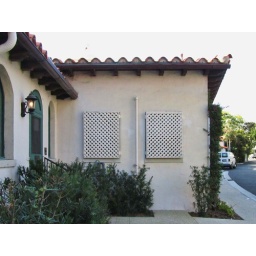
Screened windows seen on a building on Worth Avenue in Palm Beach, Florida.